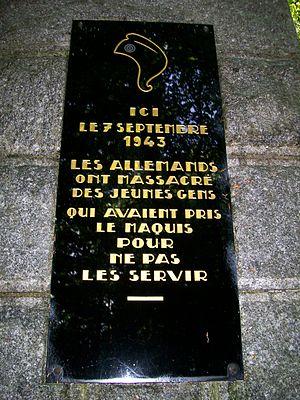
Plaque commémorative située au centre du monument.
Pour être tout à fait précis, il faut parler de Libération de Guéret, car la ville a bien été libérée deux fois. Selon des sources convergentes, Guéret fut la première préfecture métropolitaine libérée par les forces de la Résistance Intérieure le 7 juin 1944. Après le retour des forces Allemandes le 9 juin 1944, la ville devra attendre le 25 août 1944 pour être définitivement libérée.
Le massacre du bois du Thouraud s'est situé sur le territoire de la commune de Maisonnisses, à proximité de sa limite avec Sardent, dans le département de la Creuse et la région Nouvelle-Aquitaine.